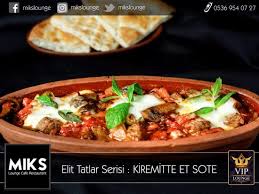
Yemek: et_sote